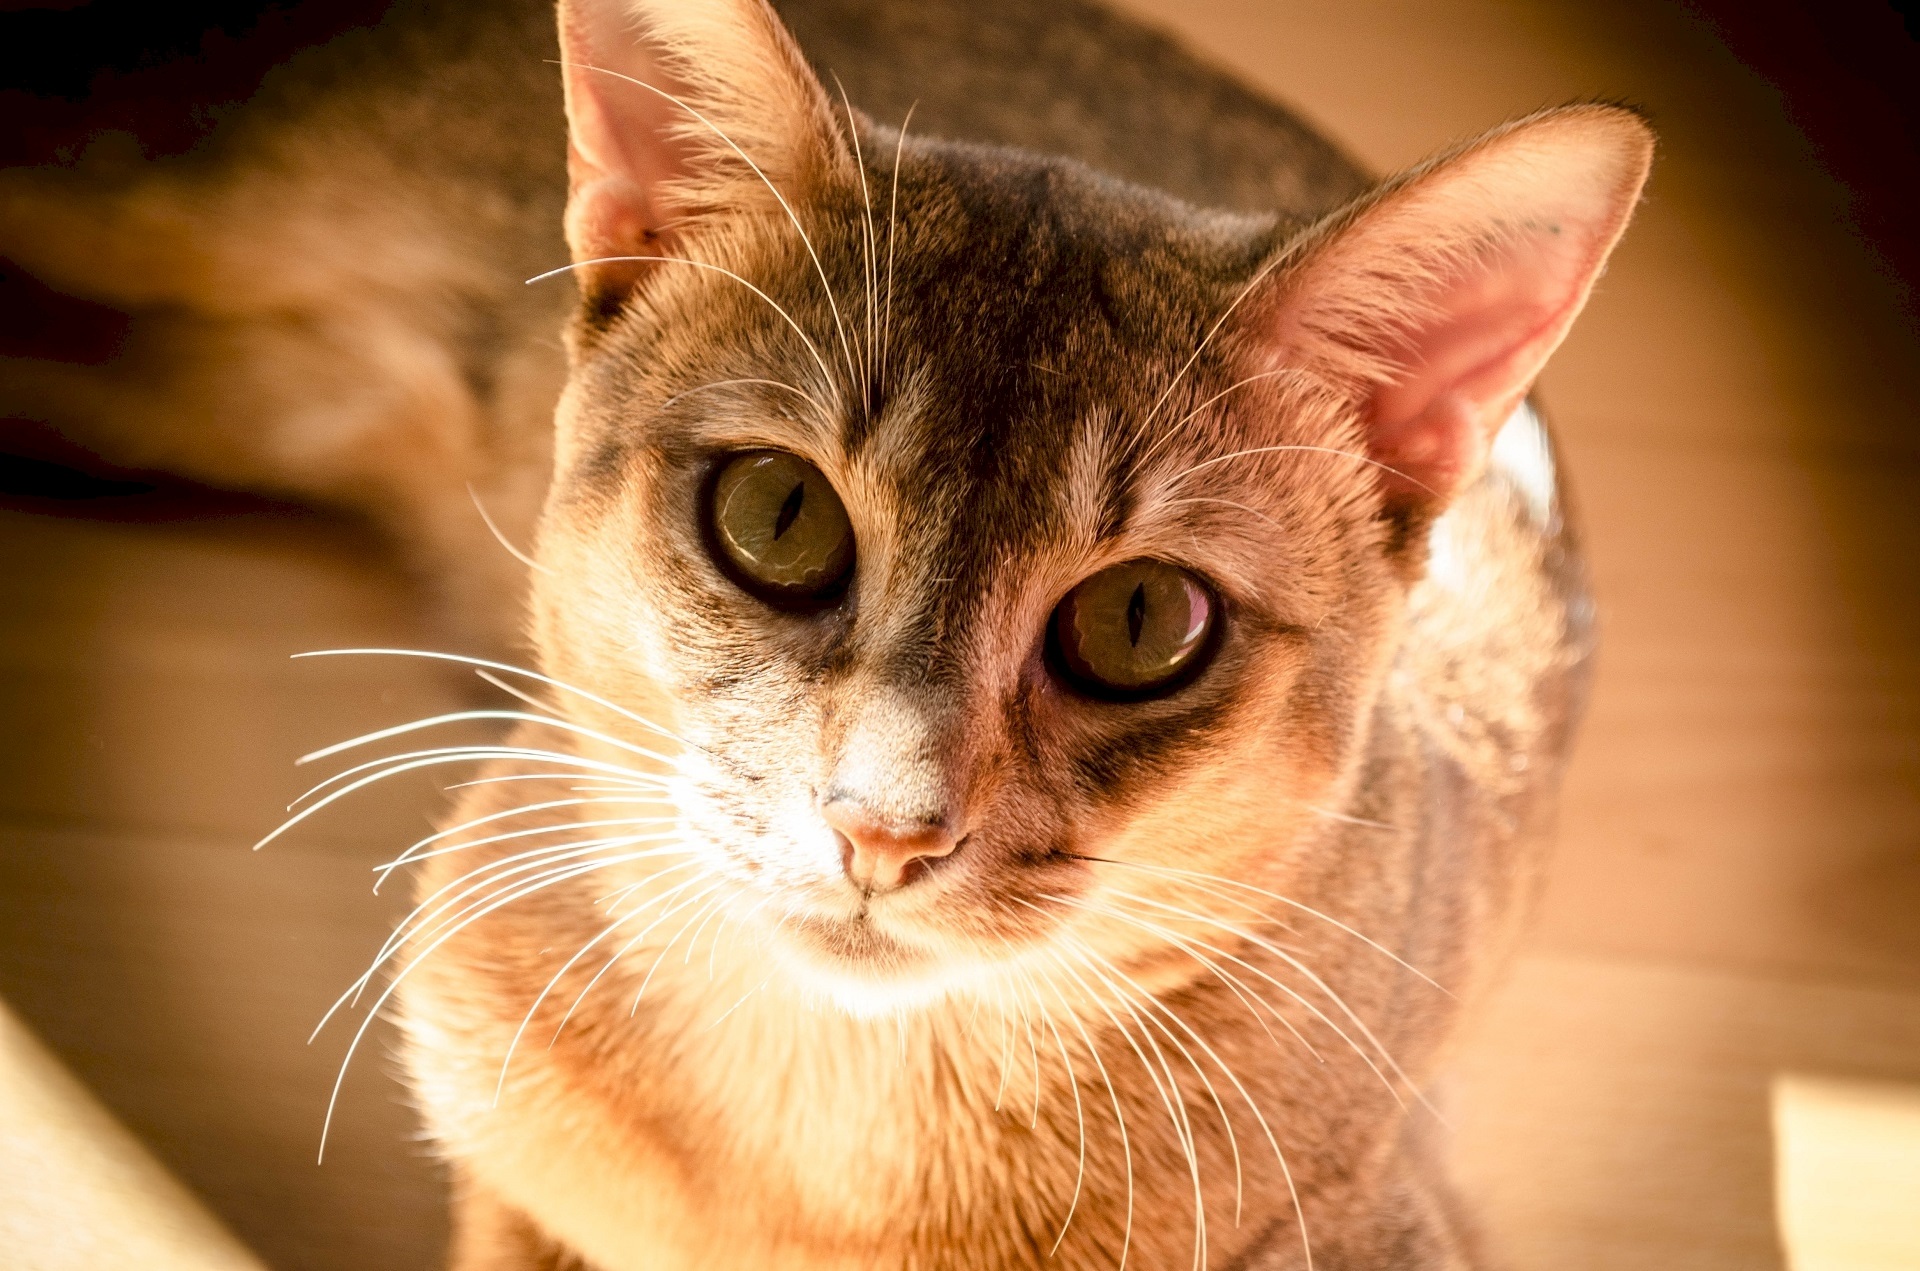
cute, looking, fur, portrait, kitten, cat, sitting, feline, mammal, fauna, close up, face, nose, whiskers, indoors, shadows, kitty, snout, vertebrate, domestic, adorable, abyssinian, tabby cat, european shorthair, small to medium sized cats, cat like mammal, domestic short haired cat